82nd Oregon Legislative Assembly

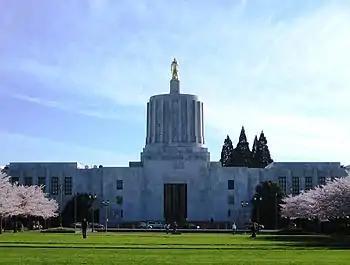
The legislature took place in the Oregon State Capitol, seen here in 2007

The 82nd Oregon Legislative Assembly was the a session of the Oregon Legislature. It began January 9, 2023 and adjourned June 25, 2023.